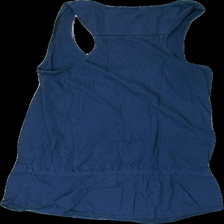
View: back
Type: Tank top
Category: Ladies
Brand: Not in the list
Brand text on label: deeday
Colors: Blue
Material: 100% cotton
Cut: Regular
Size: 38
Season: Summer
Stains: Major
Damage location: bottom center
Damage 2 location: middle center
Price range: <50
Recommended usage: Export
Description: blått linne, solblekt